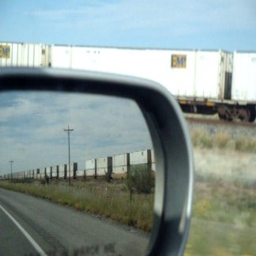
A rear view mirror hanging on the side of a vehicle.
in this picture is the view of a side view mirror
A rear view image from a rear view mirror on a car.
A car's passenger side mirror reflects the image of a long freight train.
this is a car rear view window in the day